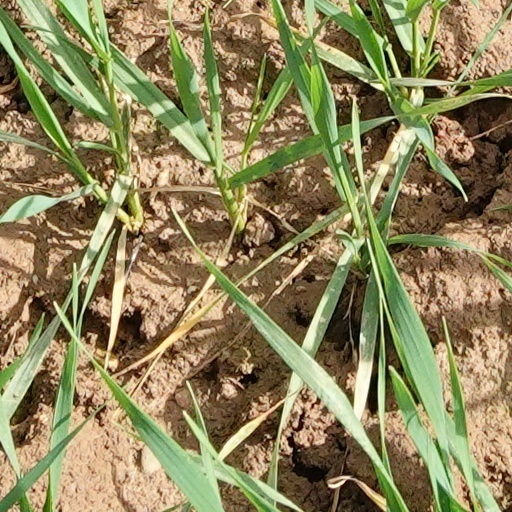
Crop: wheat